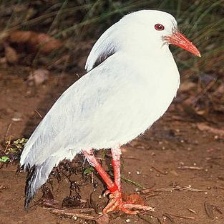
Species: KAGU
Scientific name: RHYNOCHETOS JUBATUS